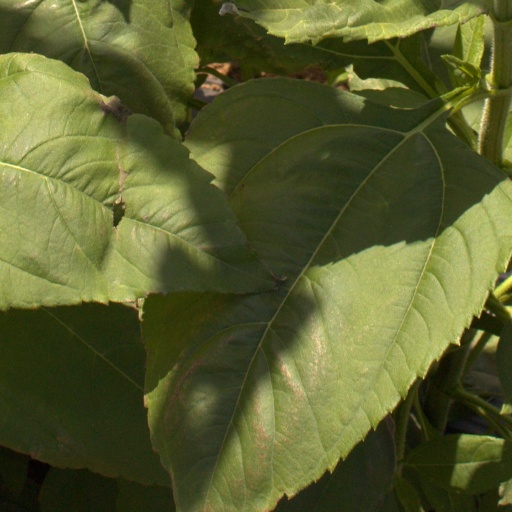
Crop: Jerusalem artichoke